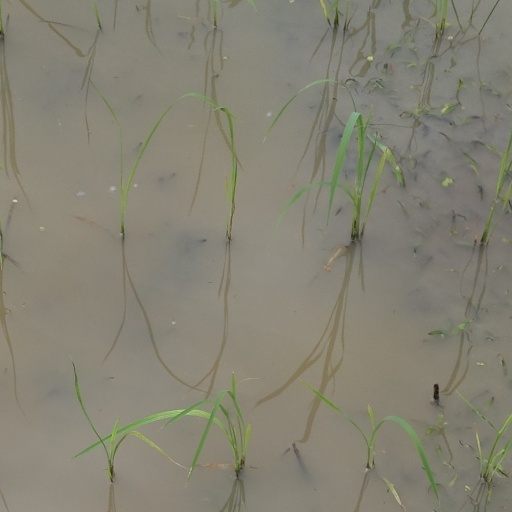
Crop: rice